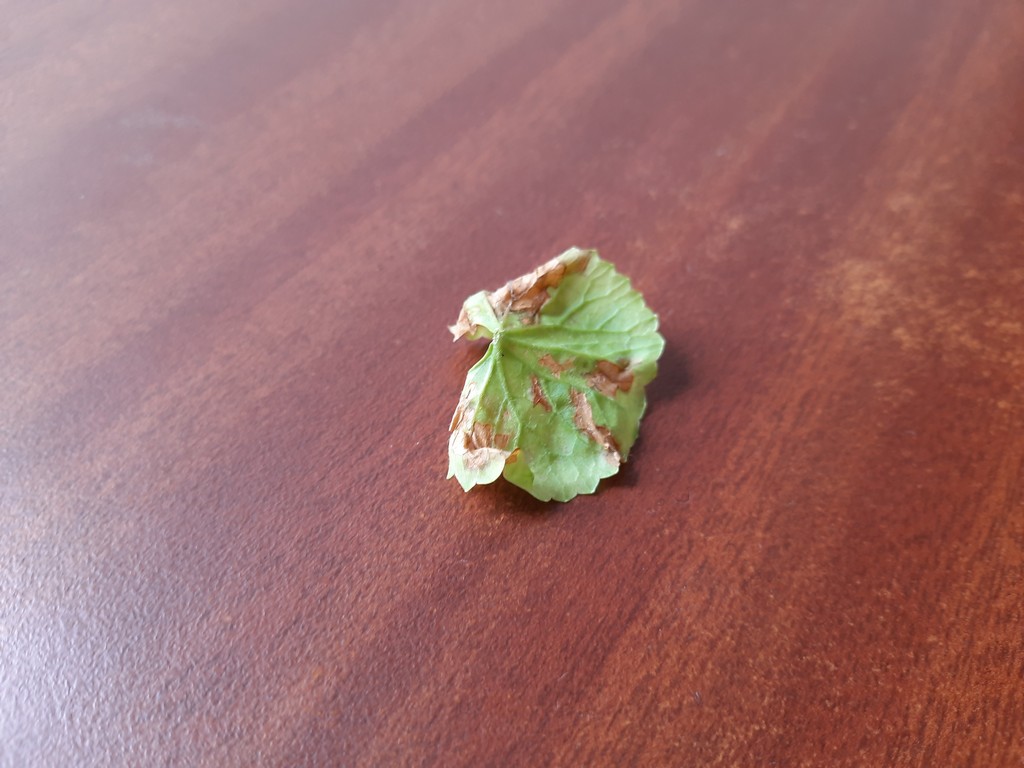
Label: Unhealthy